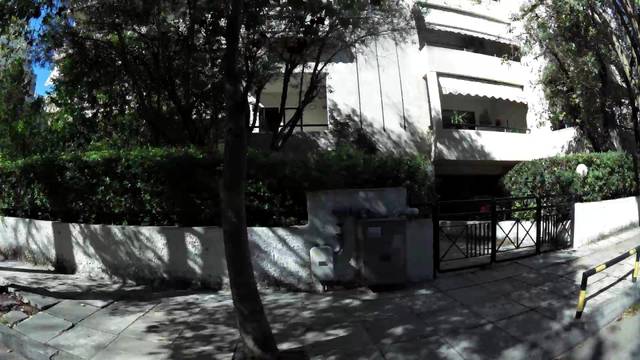
Region: Greece
Coordinates: 38.031, 23.805